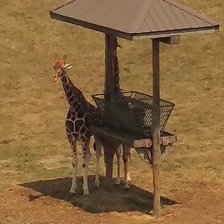
Pose orientation: front